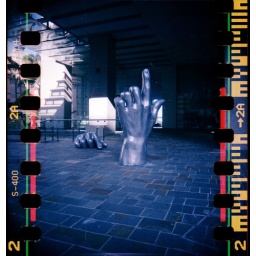
monument in front of some offices in brisbane, taken with blackbird fly